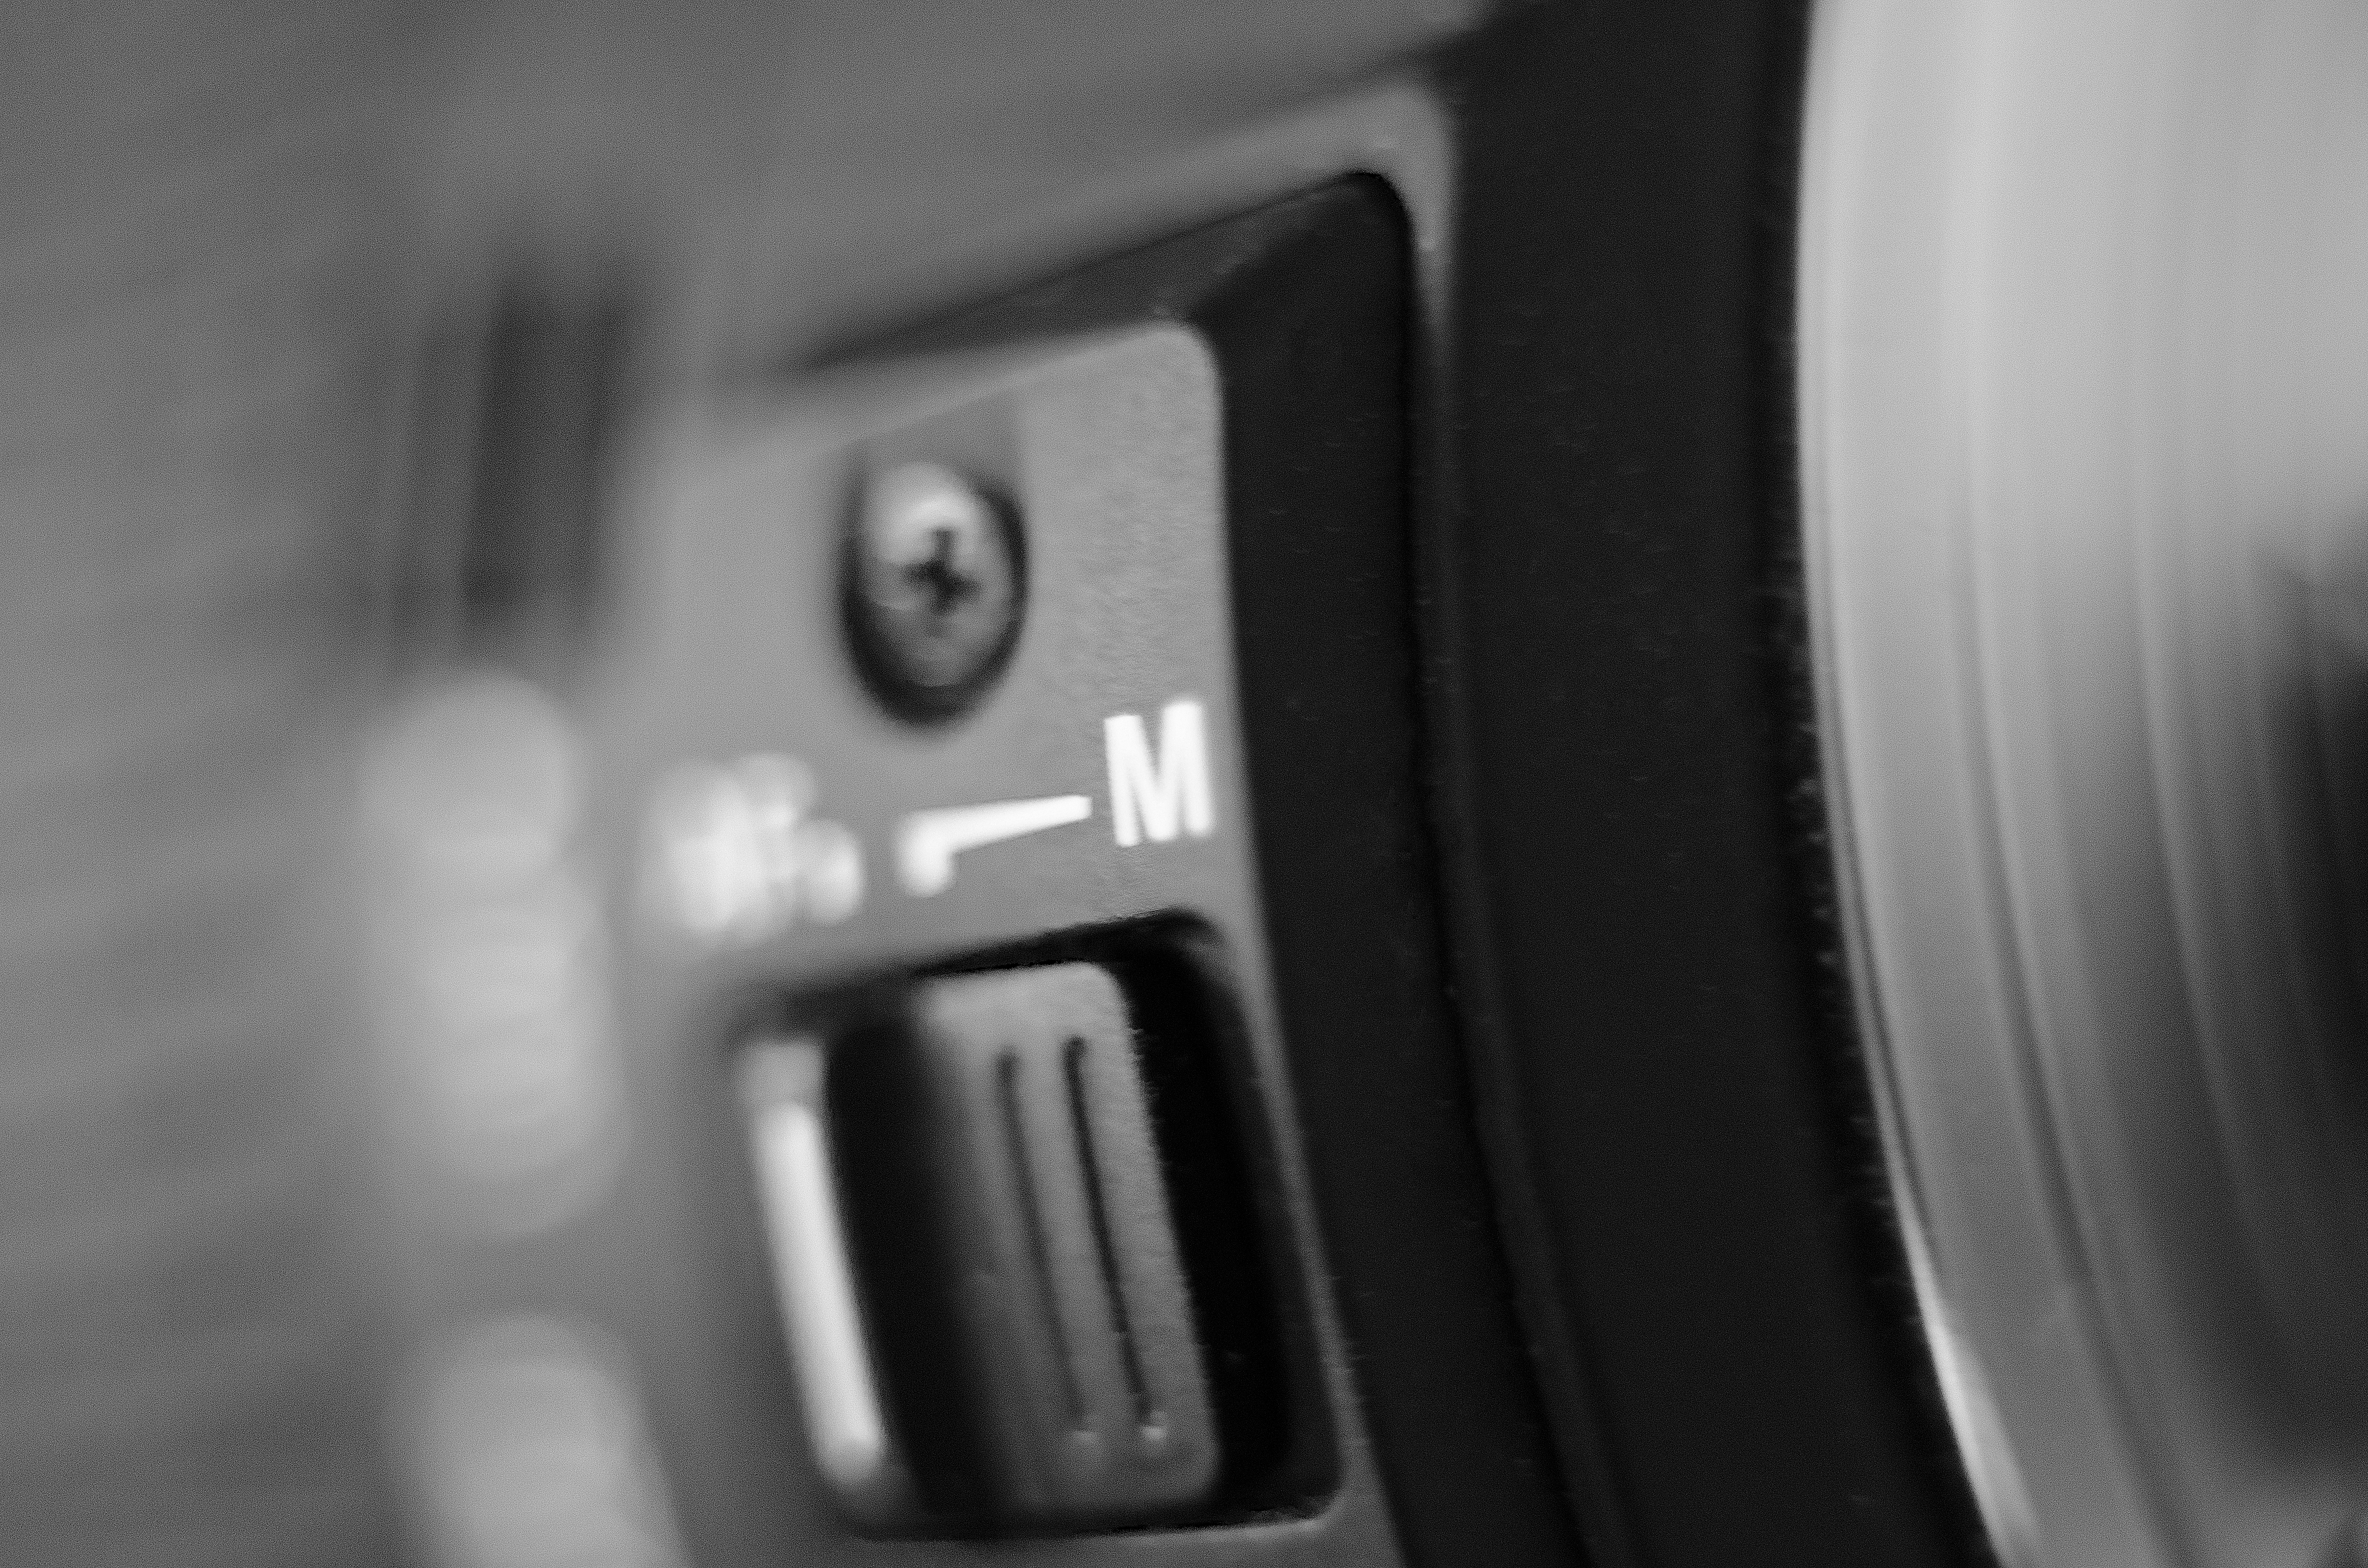
black and white, car, camera, photography, wheel, vehicle, nikon, black, monochrome, 50mm, sigma, nikkor, extension, kenko, monochrome photography, automobile make, cameras optics